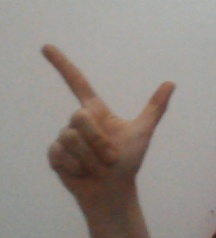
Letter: laam